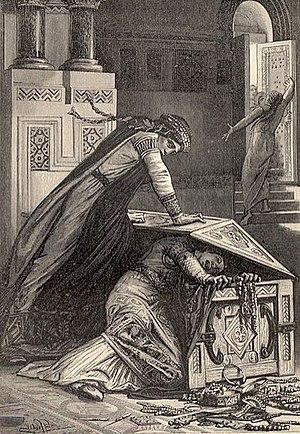
Rigonde ou Rigonthe, née vers 569, morte après 589, est une princesse mérovingienne, fille de Chilpéric Iᵉʳ, roi de Neustrie et de Frédégonde.
Les Larmes de Brunehilde est un roman historique écrit en 2007 par Jean-Louis Fetjaine. Il s'agit du second et dernier roman de la série Les Reines pourpres.
Frédégonde née vers 545, morte en 597 à Paris, est reine de Neustrie après son mariage avec le roi mérovingien Chilpéric Iᵉʳ.